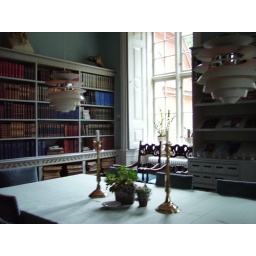
library in the castle